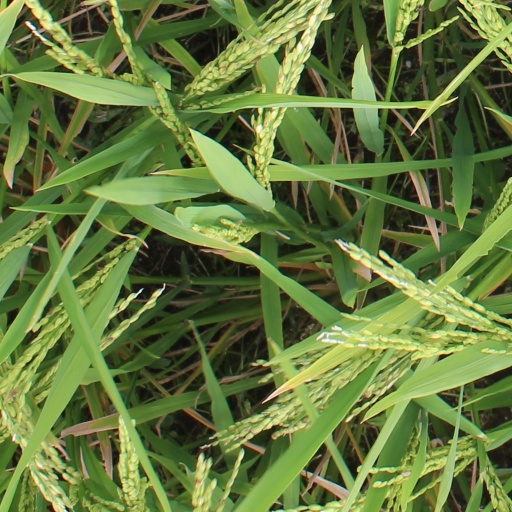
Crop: rice